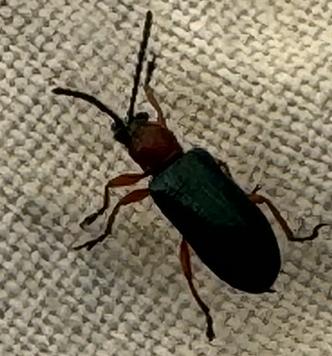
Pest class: cereal_leaf_beetle